Ray Moujalli

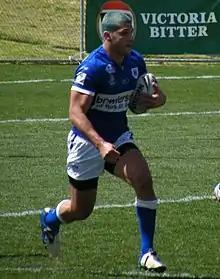

Ray Moujalli (born 20 December 1984) is a former Lebanon international rugby league footballer who most recently played for the Canterbury-Bankstown Bulldogs as a in the NSW Cup competition.